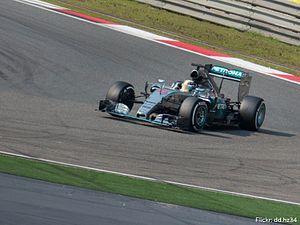
Le championnat du monde de Formule 1 2015, 66ᵉ édition du championnat du monde de Formule 1 comporte dix-neuf Grands Prix. Il débute le 15 mars 2015 à Melbourne en Australie et s'achève le 29 novembre 2015 à Abou Dabi aux Émirats arabes unis.
Le Grand Prix automobile de Chine 2015, disputé le 12 avril 2015 sur le circuit international de Shanghai à Shanghai, est la 919ᵉ épreuve du championnat du monde de Formule 1 courue depuis 1950 et la troisième manche du championnat 2015. Il s'agit de la douzième édition du Grand Prix de Chine courue à Shanghai depuis 2004.